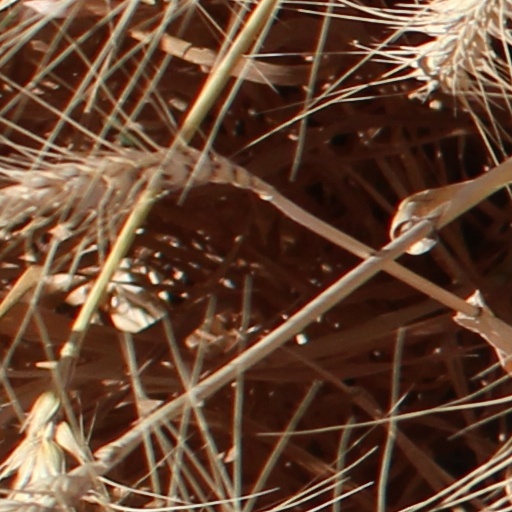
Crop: wheat